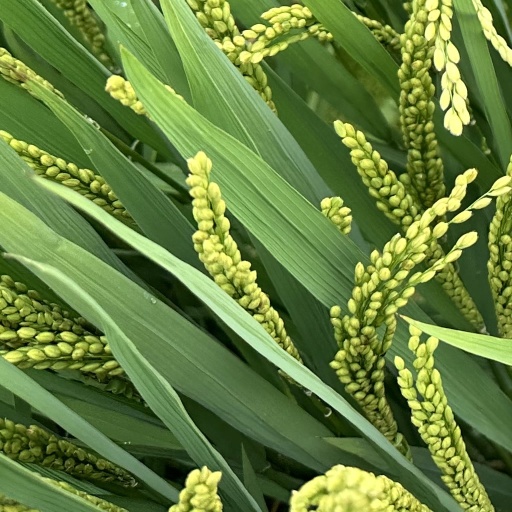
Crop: rice